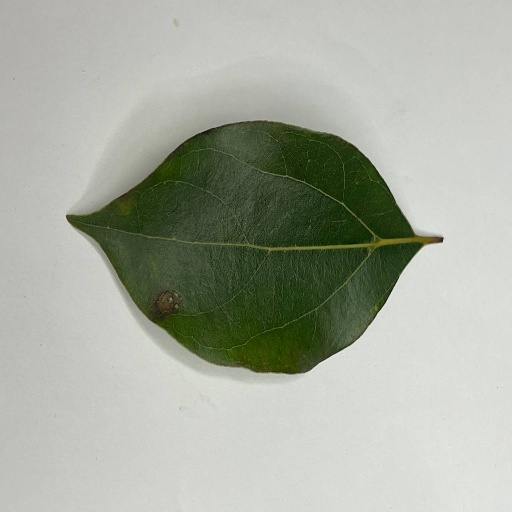
Species: Camphor
Leaf condition: Healthy Leaf